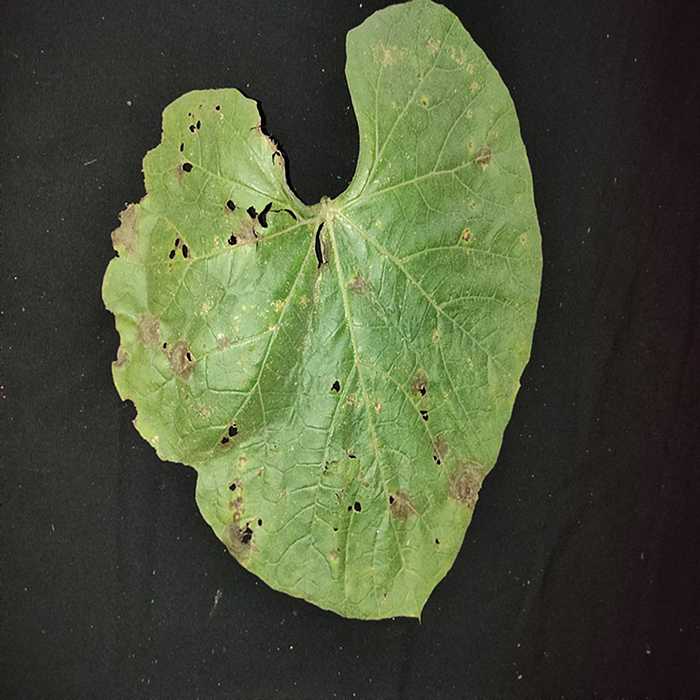
Plant: Bottle gourd
Label: Anthracnose